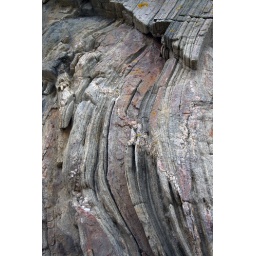
Amazing rock formations at a beach east of Ceannabeinne, near Durness.